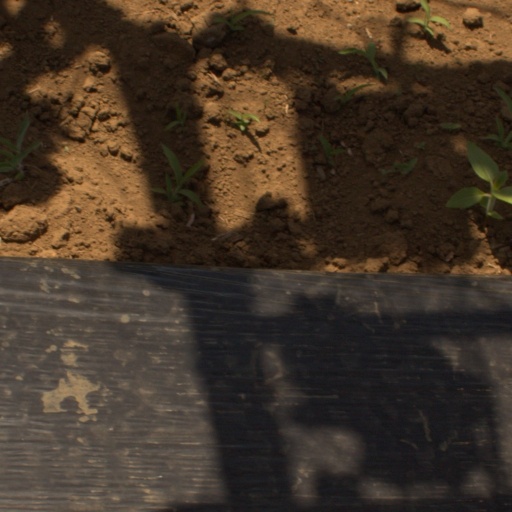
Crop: Jerusalem artichoke